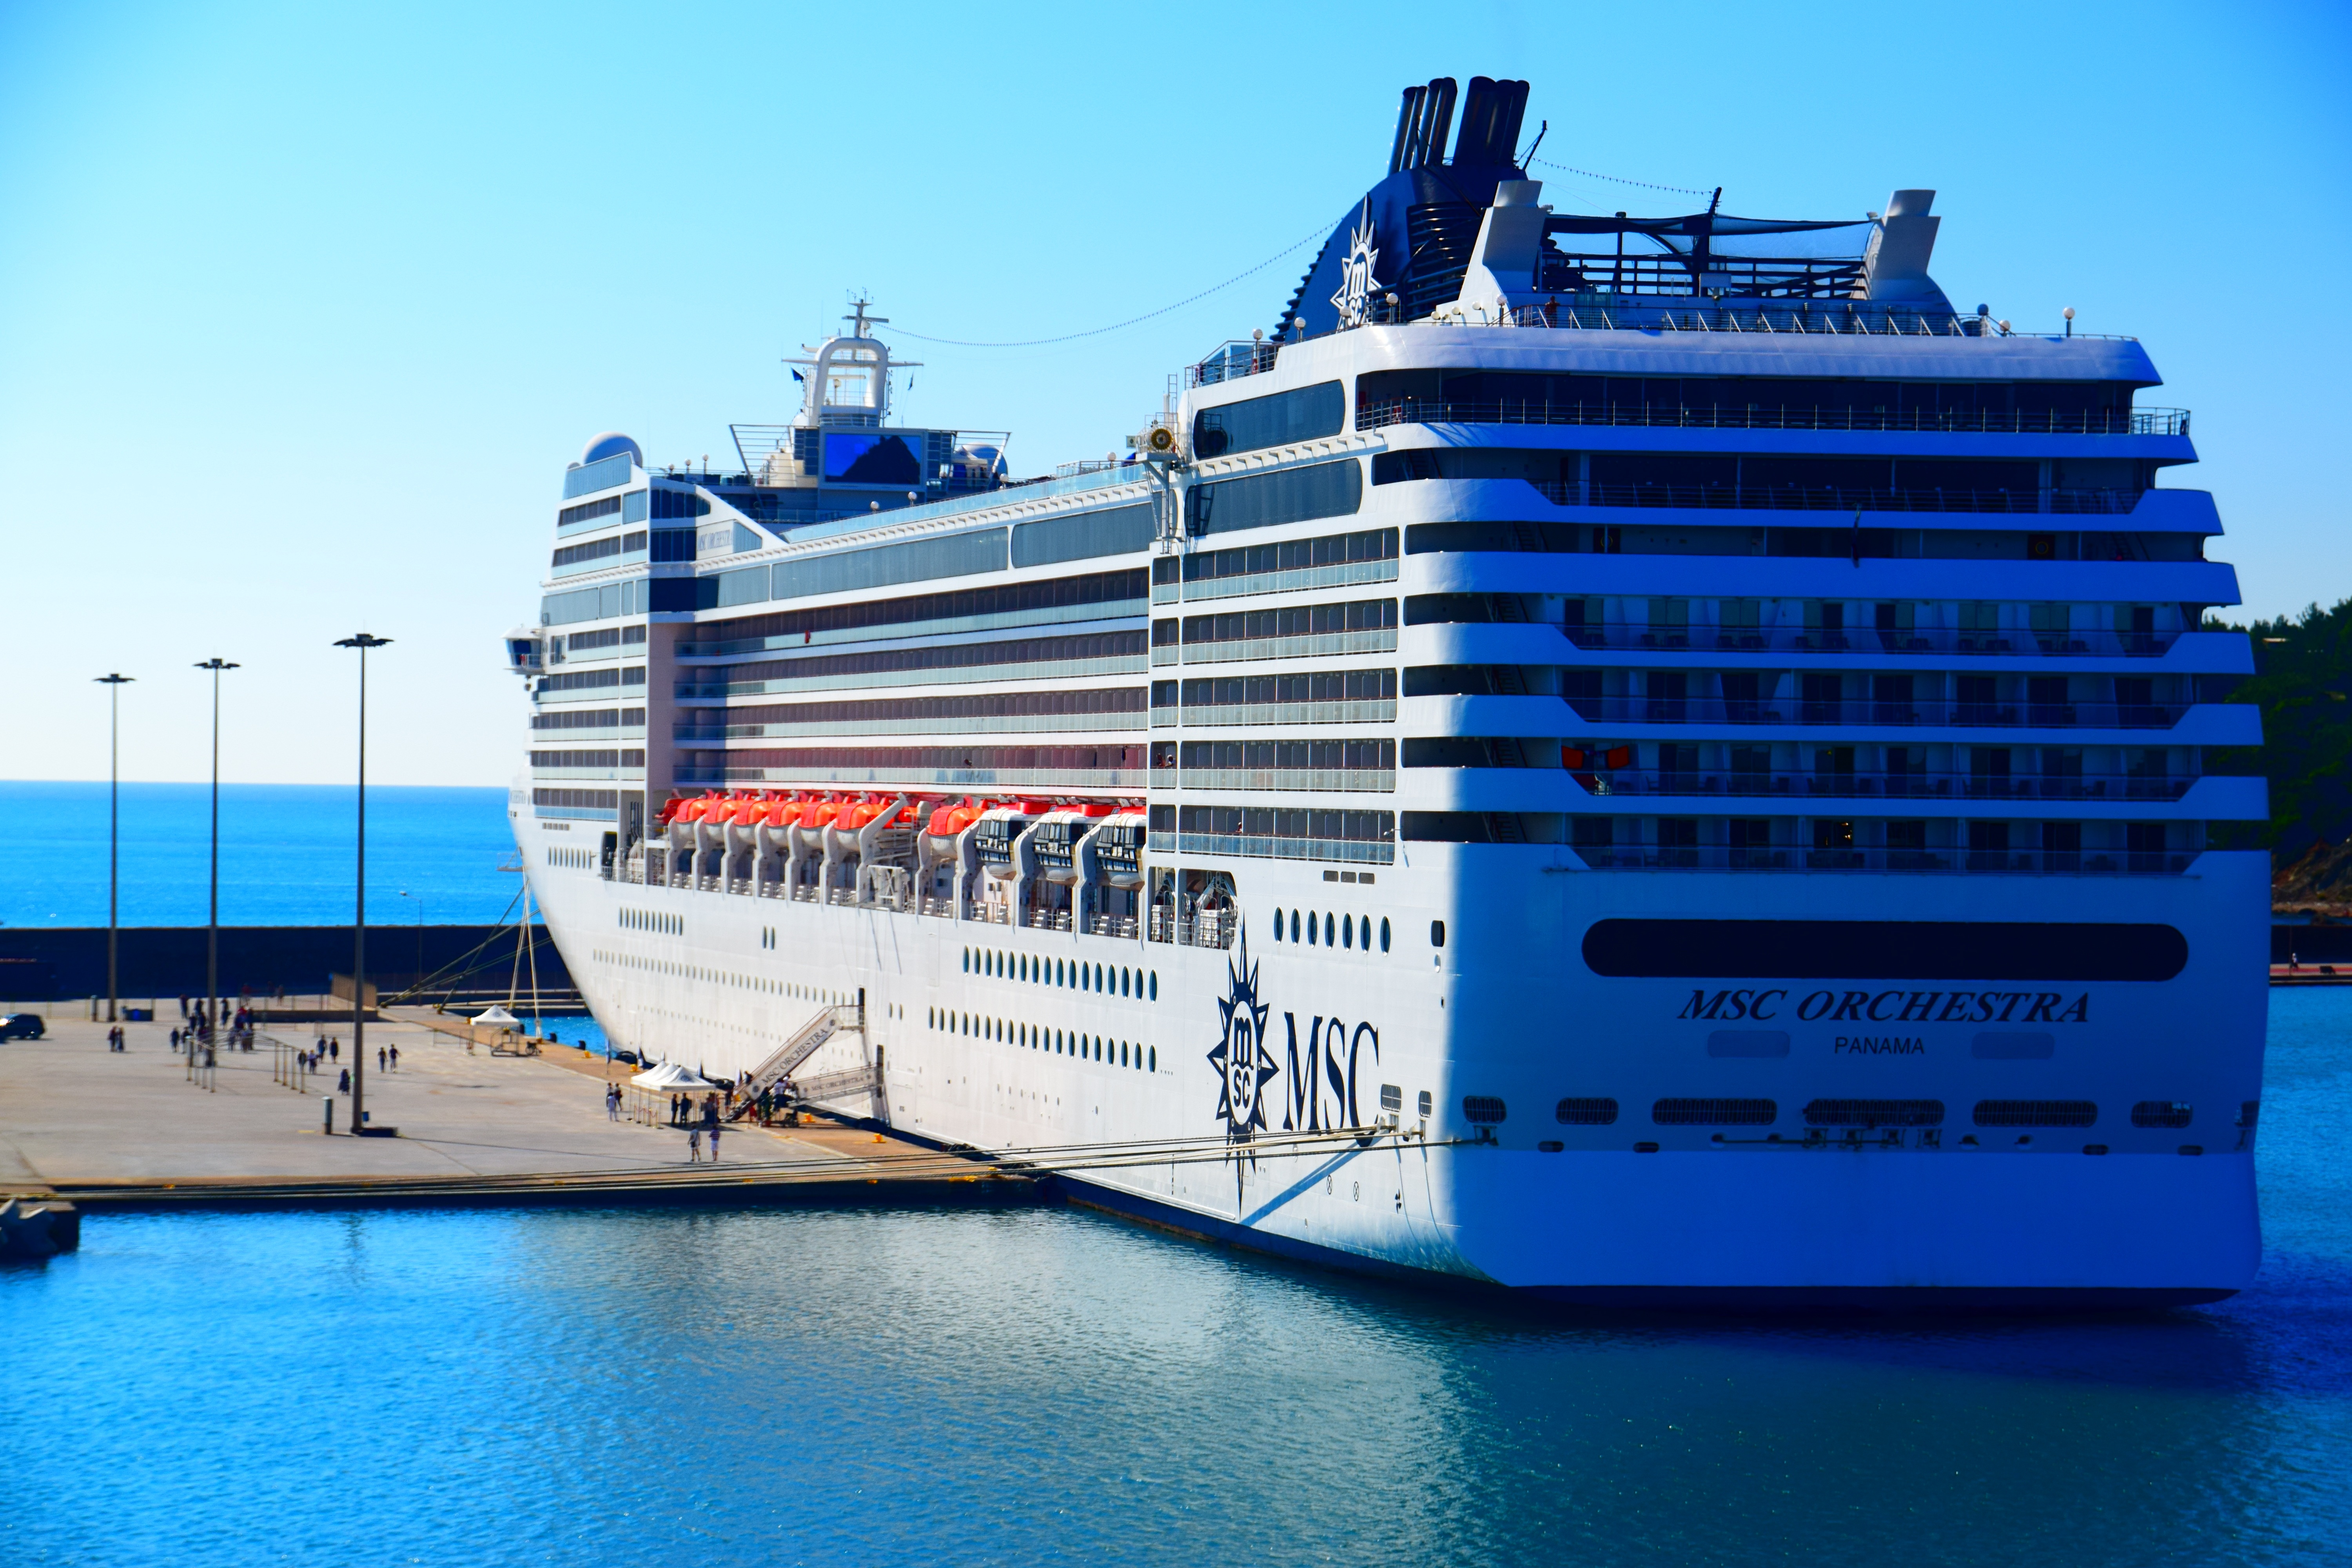
landscape, sea, water, ocean, sky, white, boat, ship, summer, vacation, tourist, travel, transportation, transport, vessel, vehicle, relax, journey, sailing, holiday, harbour, blue, port, tourism, trip, cargo ship, cruise, ferry, nautical, sail, marine, maritime, cruising, watercraft, liner, cruise ship, voyage, passenger, quayside, container ship, motor ship, passenger ship, freight transport, ocean liner, mass tourism